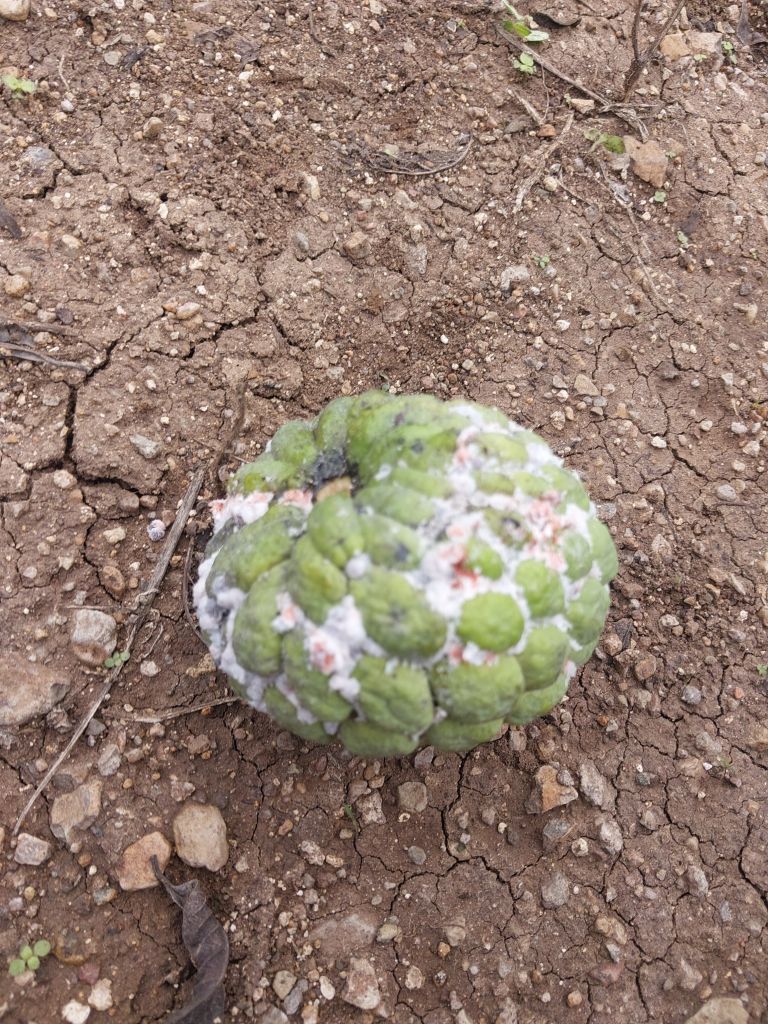
Disease label: Mealy Bug